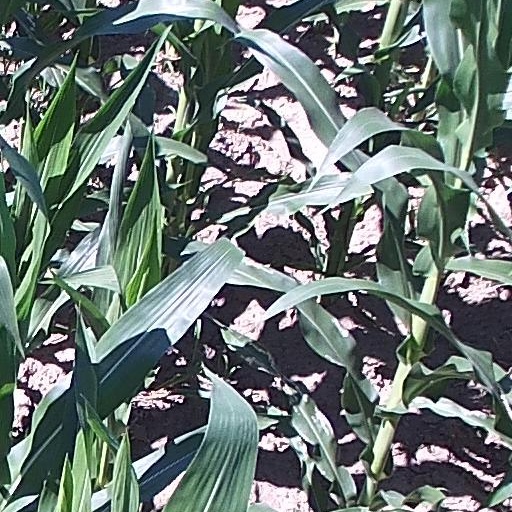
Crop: maize; corn